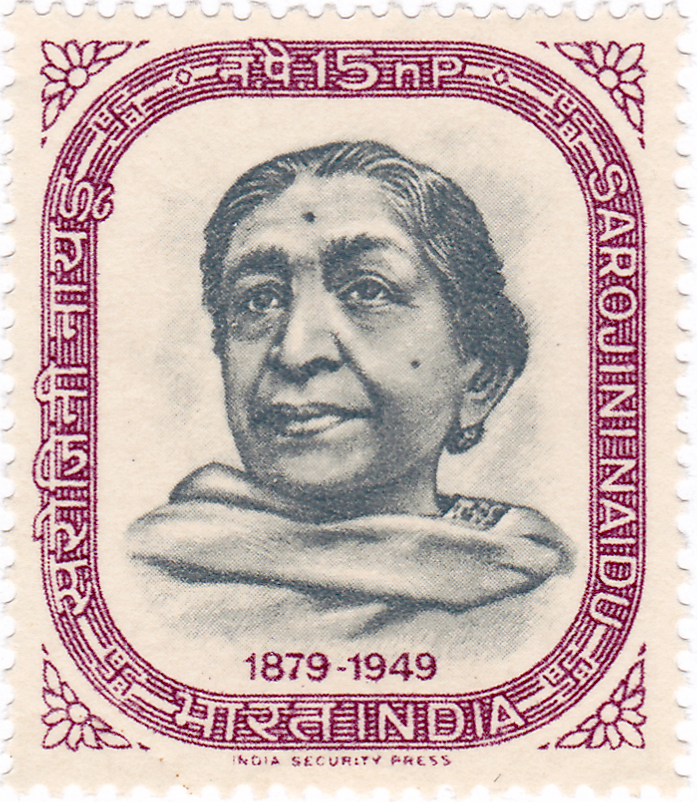
สโรชินี นายฑู

| order = ที่ 1
| office = ผู้ว่าการยูไนเต็ดโปรวินเซส
| term_start = 15 สิงหาคม 1947
| term_end = 2 มีนาคม 1949
| predecessor = ประเดิมตำแหน่ง
| successor = Homi Mody|หรมาสจี เปรศว โมที
| office2 = ประธานคองเกรสแห่งชาติอินเดีย
| term2 = 1925–1926
| predecessor2 = มหาตมะ คานธี
| successor2 = S. Srinivasa Iyengar|เอส. ศรีนิวาส อิเยนคร
| name = สโนชินี นายฑู
| image = Sarojini Naidu 1964 stamp of India.jpg
| caption = ภาพจากสแตมป์ปี 1964
| birth_name = สโรชินี จัตโตปาธยาย
| nickname = ภารตะ กี บูลบูล
| birth_place = ไฮเดอราบาด Hyderabad State|รัฐไฮเดอราบาด บริติชอินเดีย (ปัจจุบันอยู่ในรัฐเตลังคานา ประเทศอินเดีย)
| death_place = ลักเนา, United Provinces (1937–1950)|ยูไนเต็ดโปรวินเซส Dominion of India|ดอมิเนียนออฟอินเดีย
| nationality = อินเดีย
| occupation = นักกิจกรรมการเมือง, กวี
| party = พรรคคองเกรสแห่งชาติอินเดีย
| spouse = โควินทราชุลู นายฑู (1898–1949)
| children = 5; รวมถึง Padmaja Naidu|ปัทมาชะ
| module = Infobox writer
| embed = yes
| language = ภาษาอังกฤษ
| genre = lyric poetry|กวีเลียริค
| subject = Indian nationalism|ชาตินิยมอินเดีย
| signature = Sarojini Naidu signature.png
สโรชินี นายฑู ("née|สกุลเดิม" จัตโตปาธยาย; 13 กุมภาพันธ์ 1879 – 2 มีนาคม 1949)Cite web |title=Sarojini Naidu Biography & Facts |website=Encyclopedia Britannica |language=en เป็นนักเคลื่อนไหวทางการเมืองและกวีชาวอินเดีย เธอเป็นผู้สนับสนุนcivil rights|สิทธิพลเมือง, women's emancipation|การปลดปล่อยสตรี และ anti-imperialistic|ต่อต้านจักรวรรดินิยม รวมถึงเป็นบุคคลสำคัญหนึ่งในIndian independence movement|ขบวนการเรียกร้องเอกราชอินเดีย ผลงานกวีนิพนธ์ของเธอทำให้เธอได้รับการขนานนามว่าเป็น 'ไนติงเกลแห่งอินเดีย' หรือ 'ภารต โกกิลา' (Bharat Kokila) โดยมหาตมะ คานธี อันมรจากกวีนิพนธ์ของเธอที่มีสีสัน ชวนฝัน และเป็นท่วงทำนองอันไพเราะ
เธอได้รับแต่งตั้งเป็นประธานพรรคคองเกรสอินเดีย|คองเกรสแห่งชาติในปี 1925 และต่อมาดำรงตำแหน่งนายกUnited Provinces (1937–50)|ยูไนเต็ดโปรวินเซสในปี 1947 เป็นสตรีคนแรกที่ดำรงตำแหน่งระดับผู้นำรัฐในDominion of India|ดอมิเนียนออฟอินเดีย
นายฑูได้รับการยกย่องให้เป็น "หนึ่งในผู้ส่องทางให้กับขบวนการสิทธิสตรีในอินเดีย" และวันเกิดของเธอ 13 กุมภาพันธ์ ได้รับการเฉลิมฉลองเป็นวันสตรีแห่งชาติ
== อ้างอิง ==
==อ่านเพิ่มเติม==
*
*
*
*
==แหล่งข้อมูลอื่น==
* The poetry of Sarojini Naidu: A fusion of English language and Indian culture
*
*
* "The Golden Threshold" in The Internet Archive
*
* Biography and Poems of Sarojini Naidu
* Letter written by Sarojini Naidu
* Sarojini Naidu: An introduction to her life, work, and poetry By Vishwanath S. Naravane
* Sarojini Naidu materials at the South Asian American Digital Archive (SAADA)
*
หมวดหมู่:กวีชาวอินเดีย
หมวดหมู่:นักการเมืองอินเดีย
หมวดหมู่:นักการเมืองสตรีชาวอินเดีย
หมวดหมู่:นักเขียนชาวอินเดีย
หมวดหมู่:ศิษย์เก่าจากคิงส์คอลเลจลอนดอน
หมวดหมู่:ชาวเบงกอล
หมวดหมู่:บุคคลจากไฮเดอราบาด